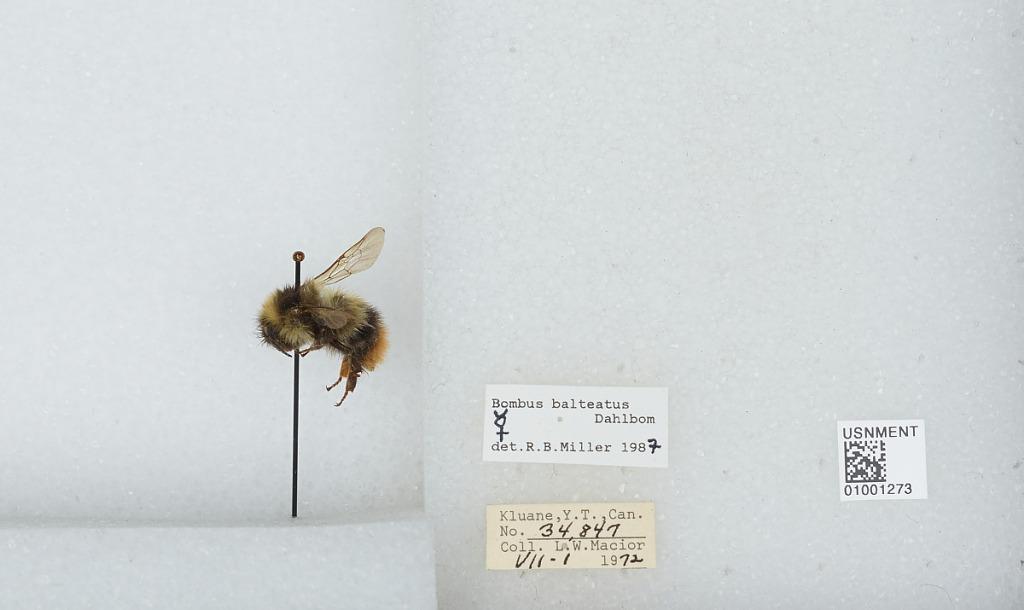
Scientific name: Bombus (Alpinobombus) balteatus Dahlbom
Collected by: L. Macior
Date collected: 1972-7-1
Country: Canada
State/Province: Yukon Territory
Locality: Kluane
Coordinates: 60.75, -139.5
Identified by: Miller, R. B.